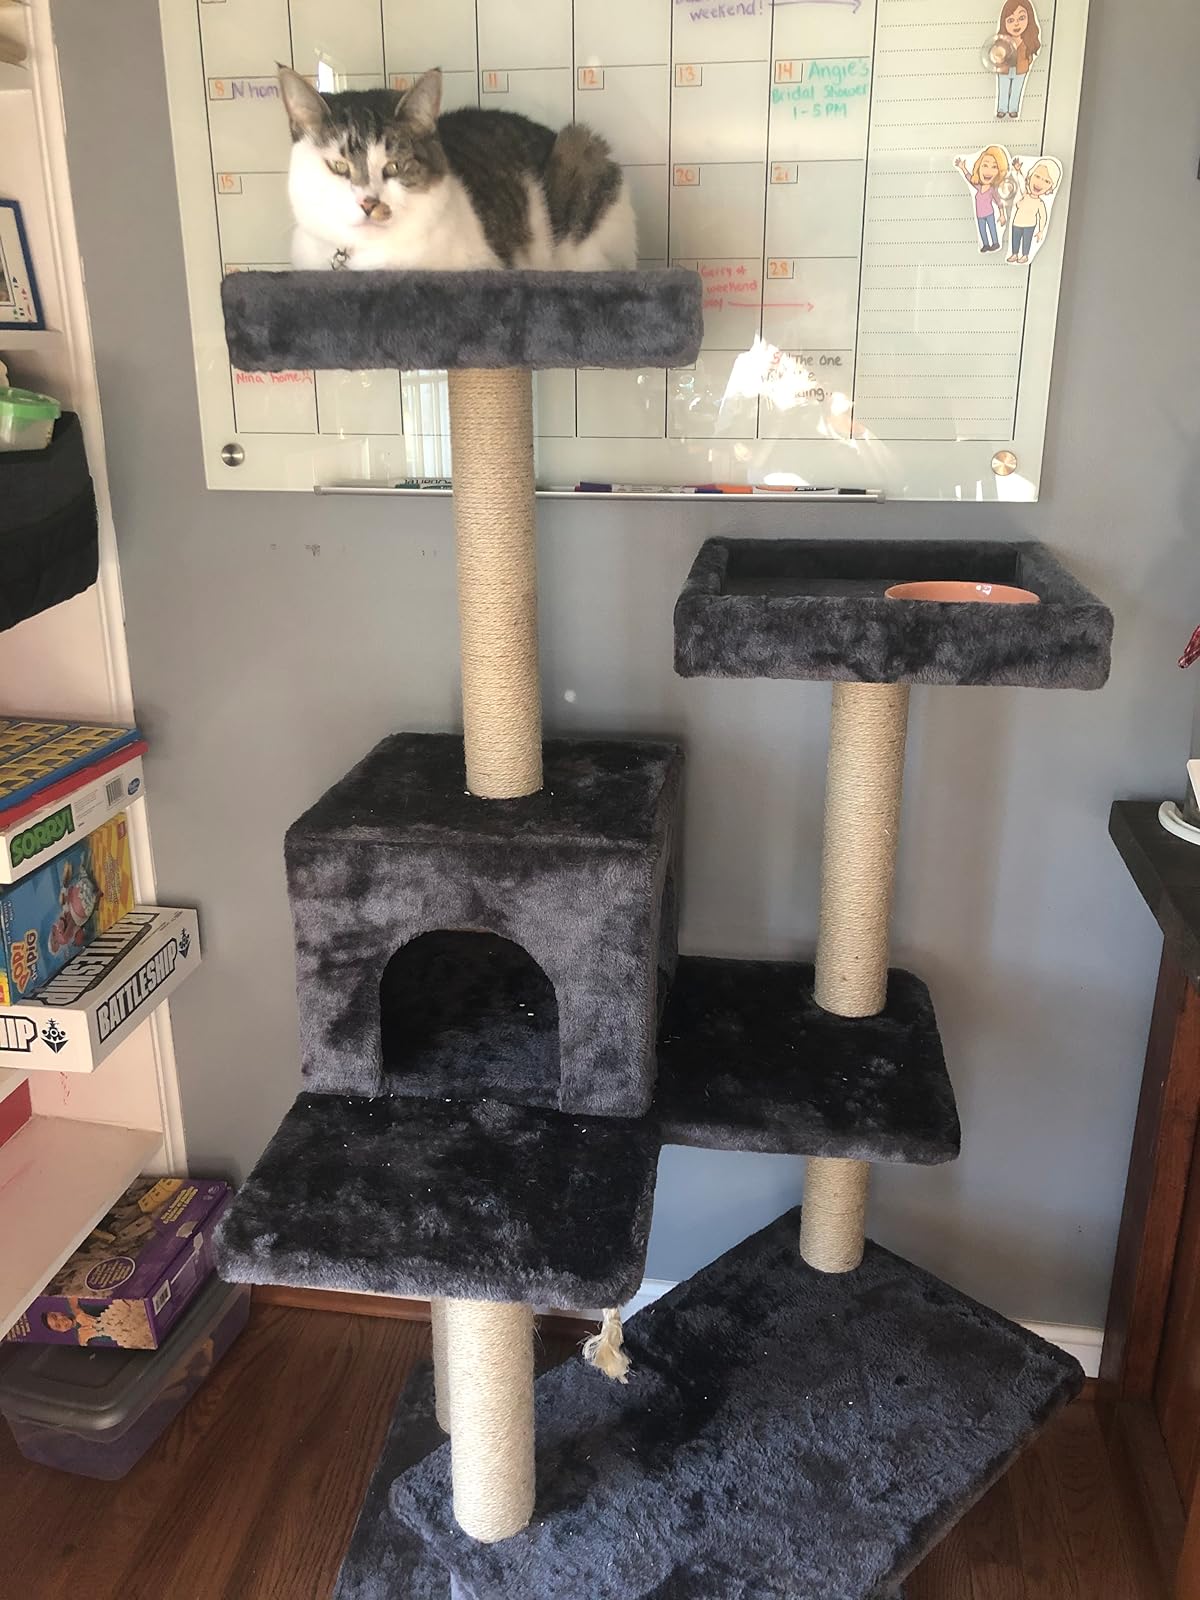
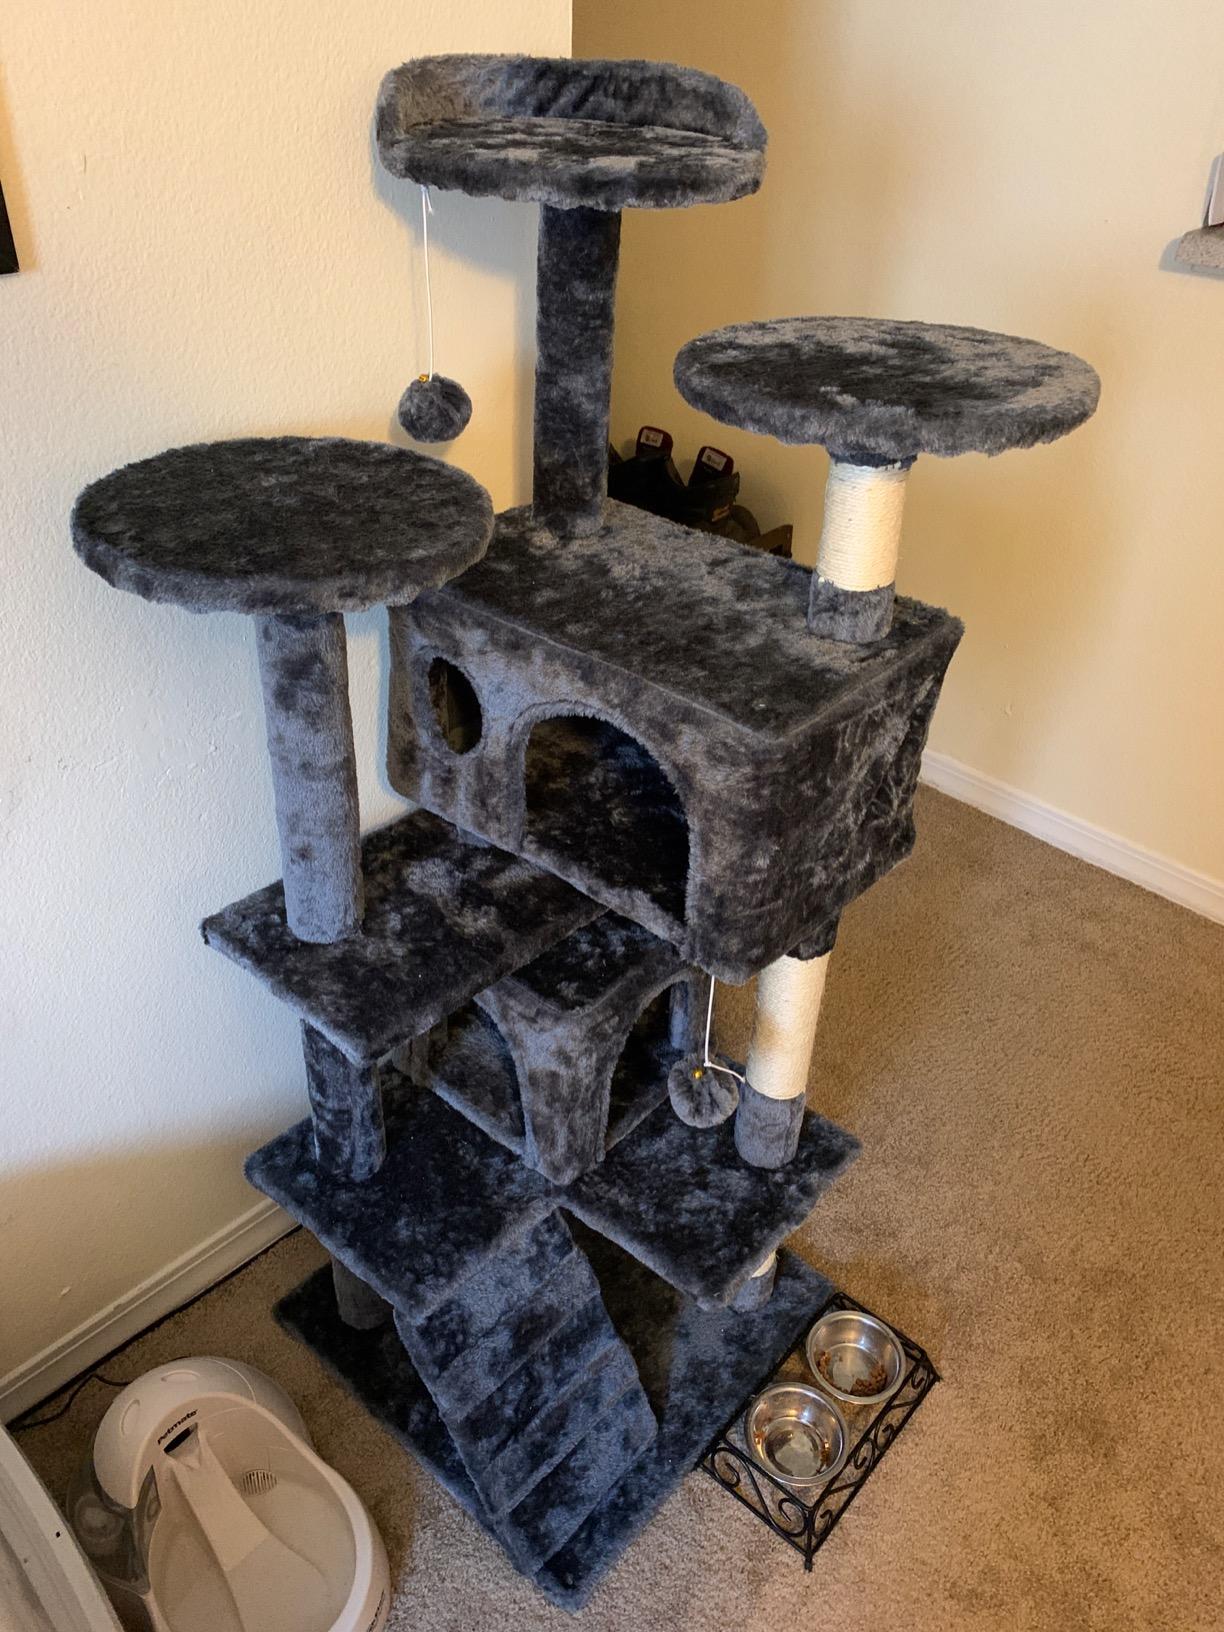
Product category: items_cat tree
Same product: no